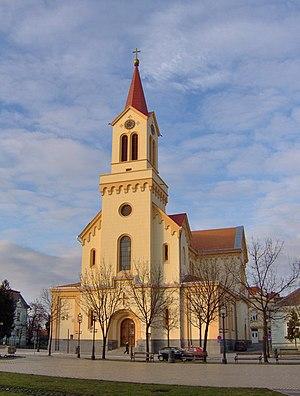
Église à Zrenjanin 日本語: ズレニャニン聖堂
La cathédrale Saint-Jean-Népomucène de Zrenjanin est une cathédrale catholique située à Zrenjanin, dans la province autonome de Voïvodine et dans le district du Banat central en Serbie. Elle fait partie des monuments inscrits sur la liste des entités spatiales historico-culturelles de grande importance de Zrenjanin et, à ce titre, est inscrite sur la liste des monuments culturels de grande importance de la République de Serbie.
Zrenjanin est une ville de Serbie située dans la province autonome de Voïvodine. Au recensement de 2011, la ville intra muros comptait 75 743 habitants et son territoire métropolitain, appelé Ville de Zrenjanin, en comptait 122 714.
Le diocèse de Zrenjanin est un diocèse catholique de rite romain ; il est situé en Serbie. Son siège est situé à Zrenjanin, dans la province de Voïvodine. Il est actuellement administré par l'évêque László Német.